Andrey Korolchuk

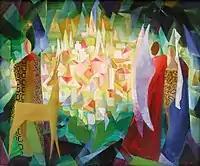
"City-legend". 1992, Oil on canvas, 97 х 116 cm

Korolchuk graduated from City Art School in Leningrad in 1979. He studied at Graphic Art Department of Leningrad State Pedagogical Institute named after A.I. Herzen from 1979 to 1982 and graduated from Institute of Painting, Sculpture and Architecture named after Repin in 1987. Recipient of medal "For the best diploma work" of USSR Fine Arts Academy.